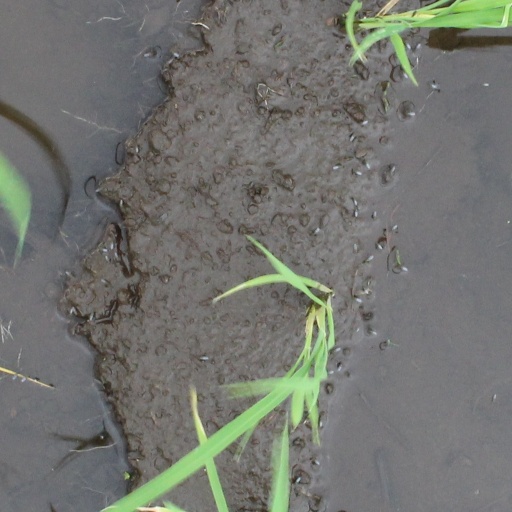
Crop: rice